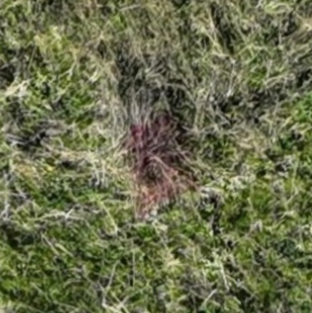
Month: october
Dye color: red
Dye concentration: low